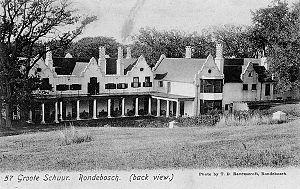
Groote Schuur, est un domaine situé dans la ville du Cap, en Afrique du Sud, à Rondebosch, sur les pentes du Devil's Peak, en dessous de la montagne de la Table. Le bâtiment de résidence est de style Cape Dutch.